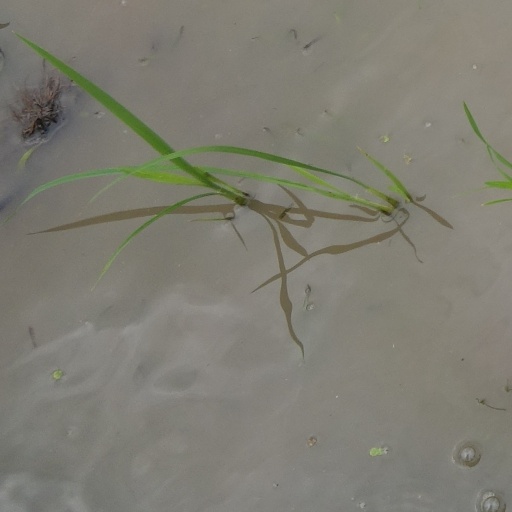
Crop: rice